1900–01 Burslem Port Vale F.C. season

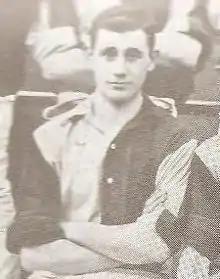
Midfielder Bert Eardley had another solid season.

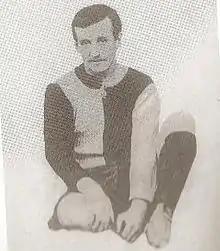
Ever-present George Price.

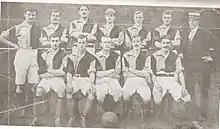
The Burslem Port Vale team in 1901.

The pre-season saw the return of Stoke legend Tommy Clare, now aged 35, and inside-left James Peake, following a season with Millwall Athletic. Otherwise local lads filled the void left by the stars that were sold off in the previous season. Only one point was gained in the opening three games, which included a 1–0 defeat to newly-elected Stockport County and a 6–1 thrashing at Grimsby Town. The team achieved a 2–0 victory over Lincoln City on 15 September, though only 2,000 turned out to the Athletic Ground to witness it. Heavy defeats on the road followed, however, as 4–0 losses came at Newton Heath and Middlesbrough. Vale achieved a surprise 1–0 win over league leaders Burnley on 13 October, though only 1,000 spectators were in attendance. A point away at Chesterfield followed despite the team playing with a man down for the first half as Danny Simpson had missed his train.